Ted Ellis (artist)

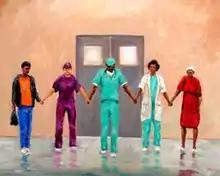
"Prayers Heal" depicts a surgeon who later bought it.

An entrepreneurial-minded Ted Ellis has marketed and sold his art throughout his career. He was already monetizing his creative talents in high school when his classmates and he sold their custom designed T-shirts, first to their school's juniors and seniors, and then throughout the school district.